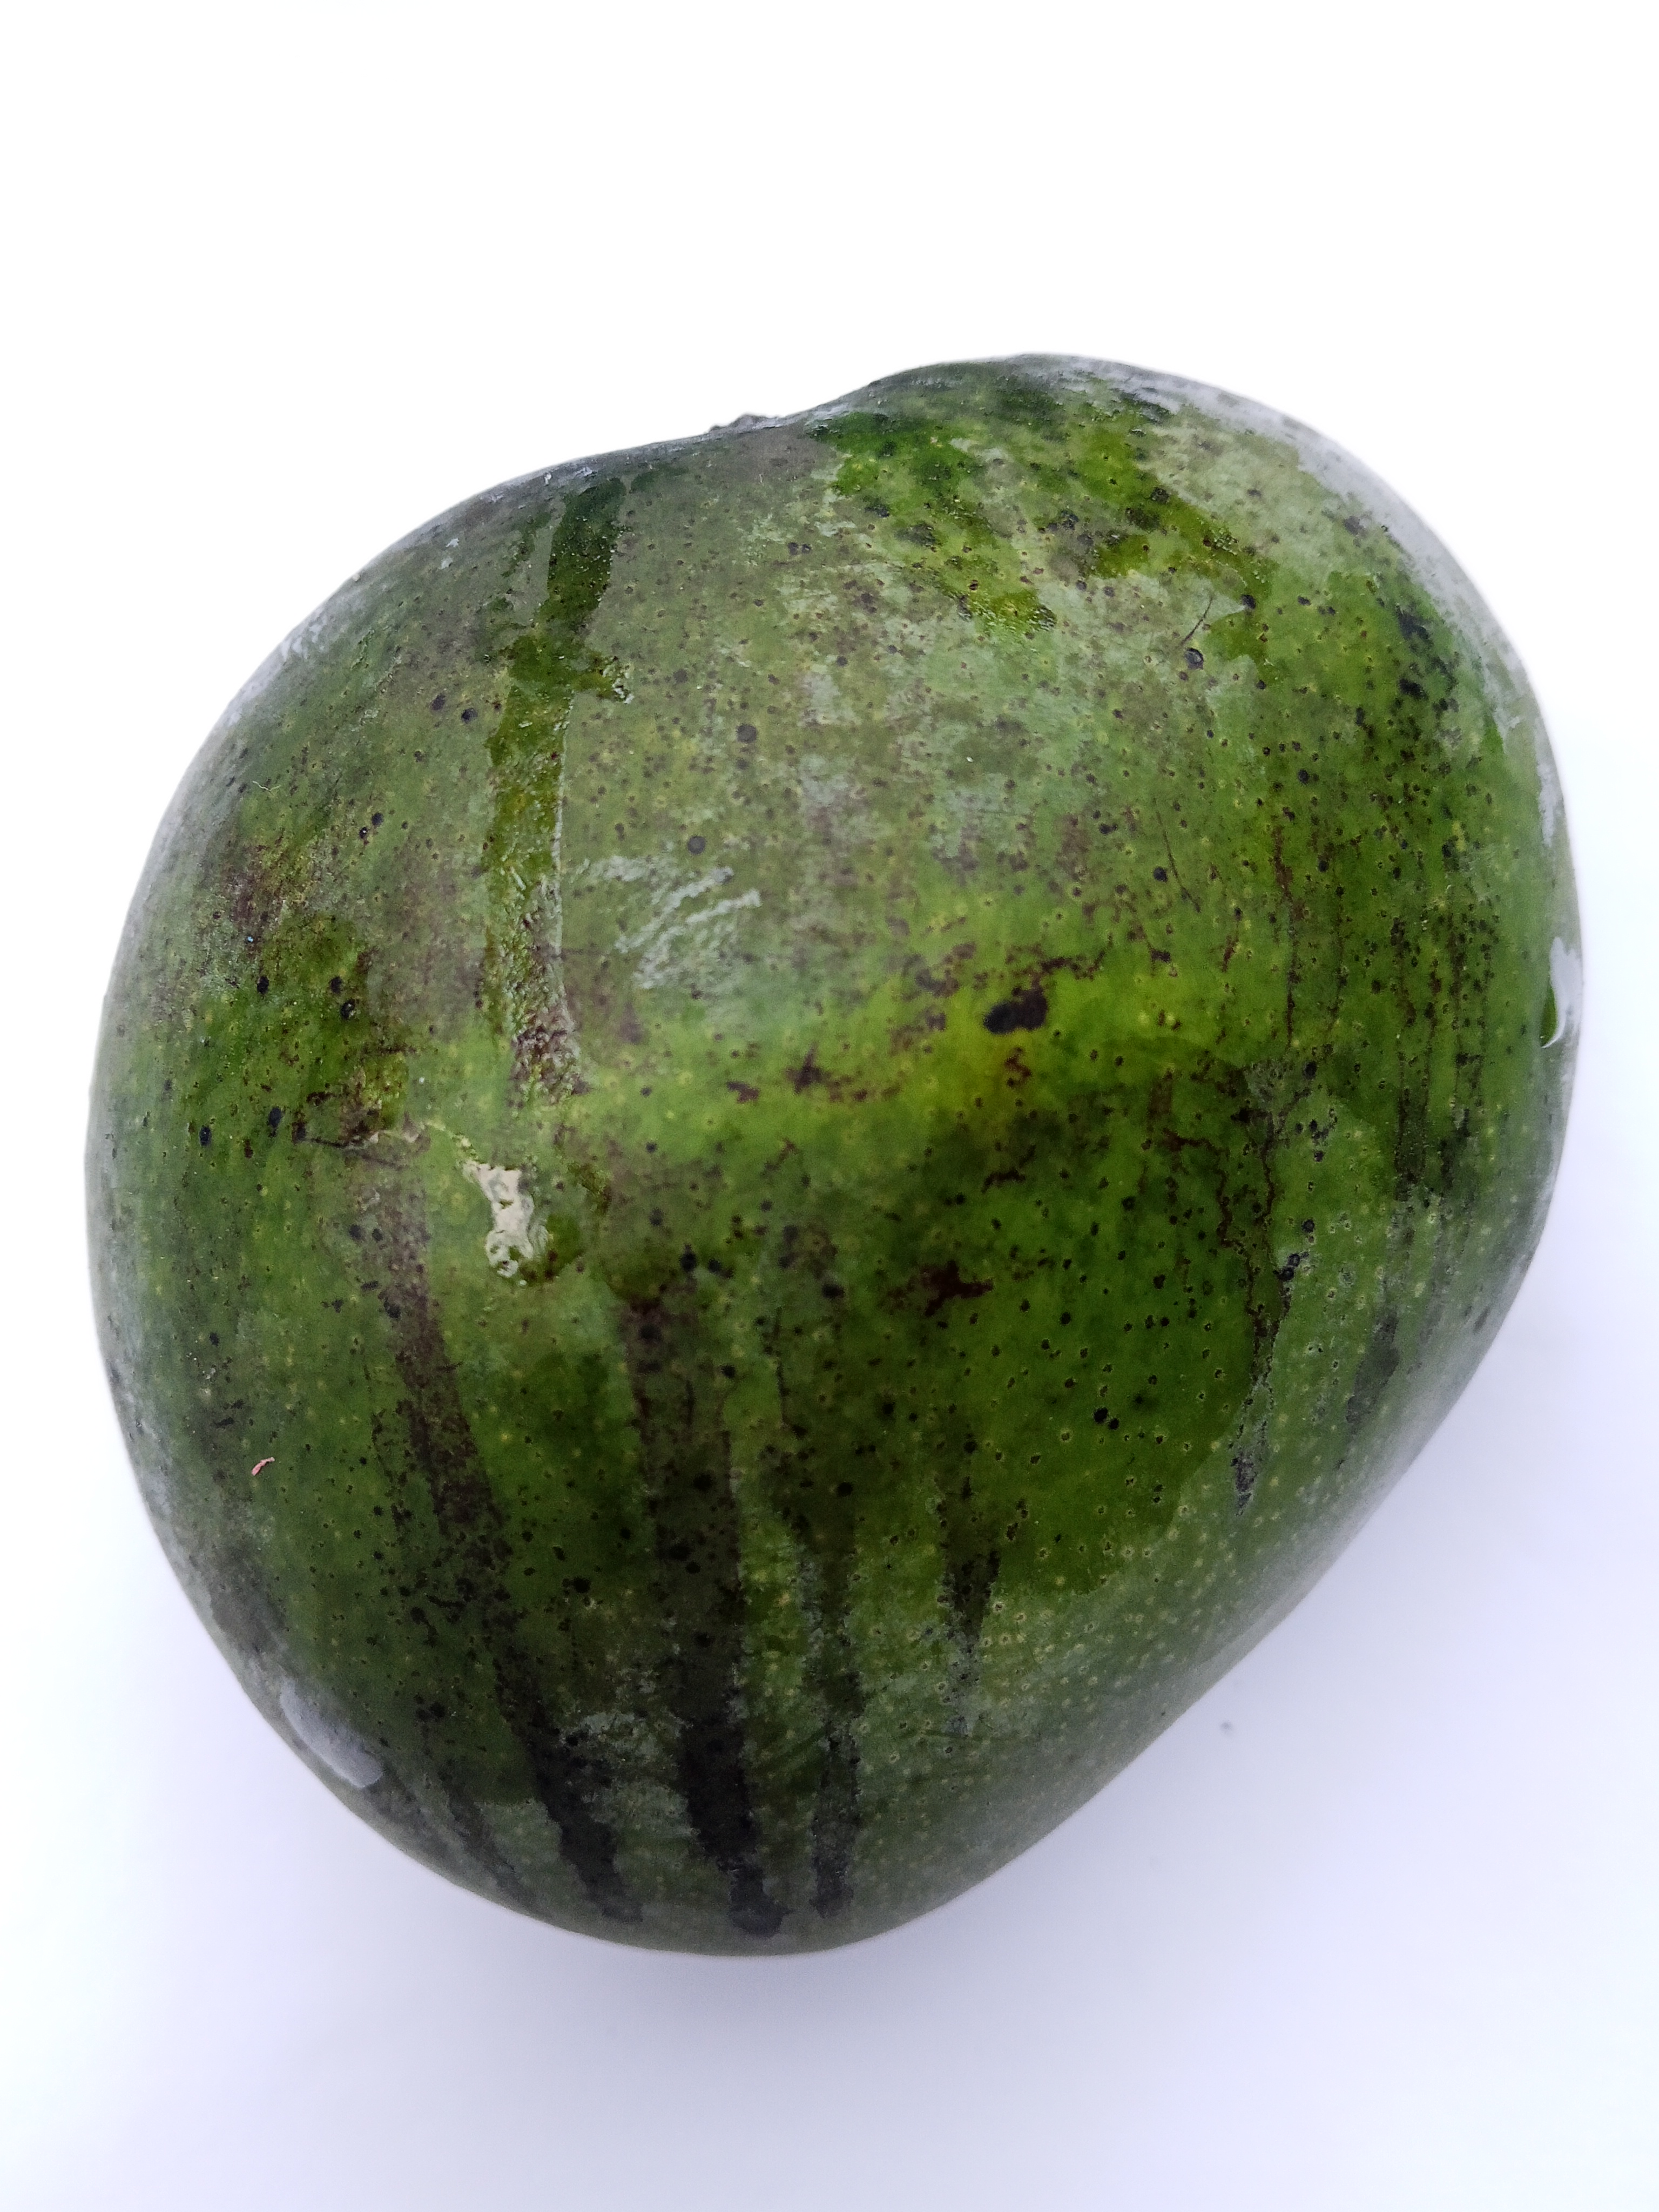
Mango variety: Bari 4